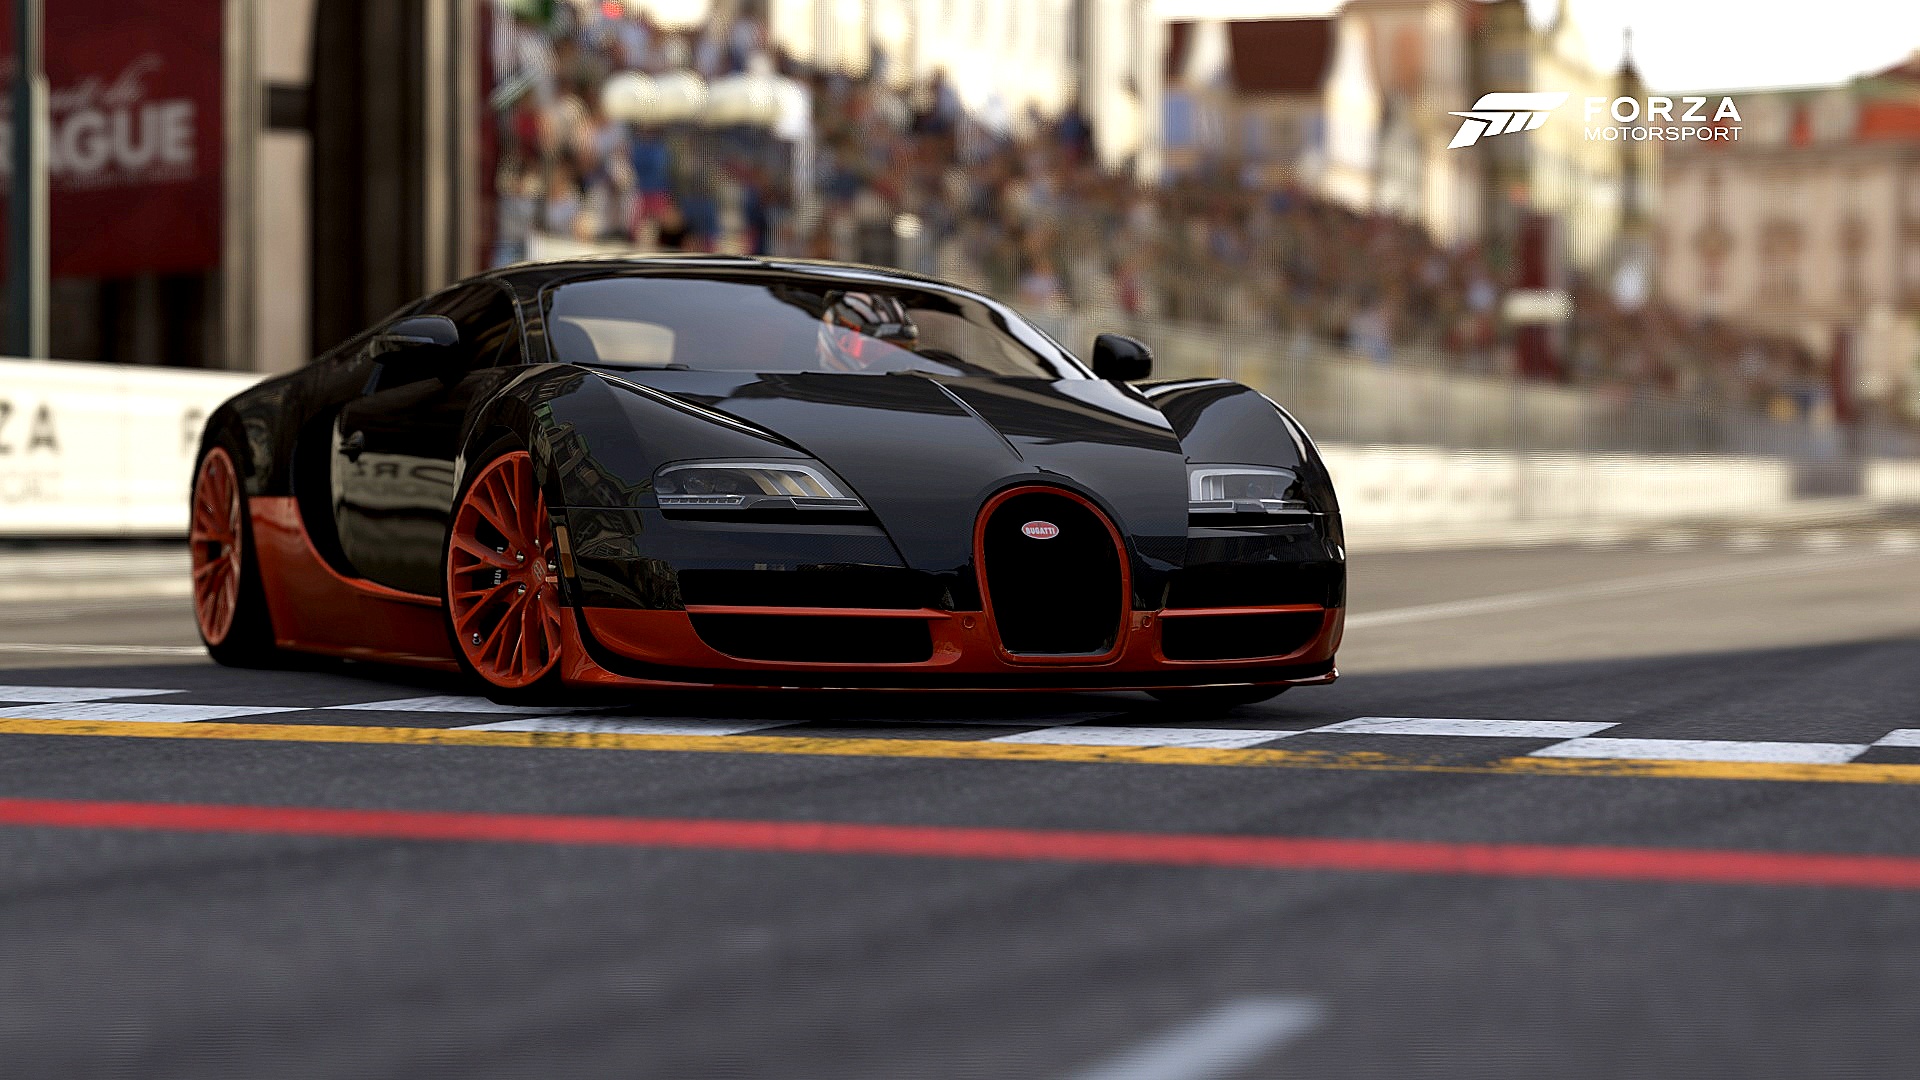
car, wheel, vehicle, sports car, supercar, bugatti, bugatti veyron, land vehicle, automobile make, automotive design, luxury vehicle, performance car